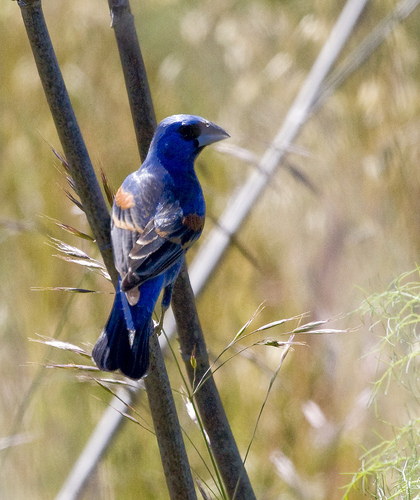
a bright blue bird that has orange and black in its wings.
this bird is very colorful, with a dark blue head, tail, and black tipped wings with orange streaks.
a blue bird with black eyering, light blue beak and reddish brown wingbars.
this is a blue bird with a brown and black wing and a white beak.
this bird has a blue body, brown and black wing, and short pointy bill.
this particular bird has a blue breast and orange and black patches on its secondaries
this particular bird has a belly that is blue and orange and black
this particular bird has a belly that is blue with a gray billthe bird has a thick bill, blue crown and colorful back.
this bird has an all blue body with its wings being spotted with orange and black around its eyes.
Species: Blue Grosbeak